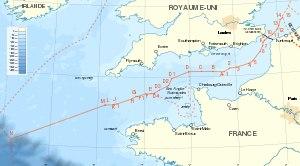
Le traité de Cantorbéry ou traité de Canterbury est un traité concernant le tunnel sous la Manche, signé le 12 février 1986 par la France et le Royaume-Uni.